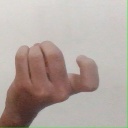
अक्षर: ज